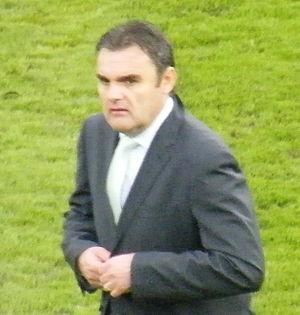
Attila Pintér, né le 7 mai 1966 à Salgótarján, est un footballeur hongrois reconverti en entraîneur.